Pierre Léonard Vander Linden

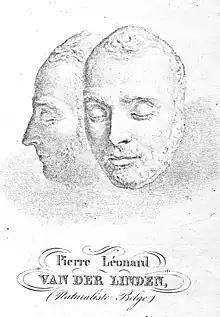
Death mask drawing

Pierre Léonard Vander Linden (12 December 1797 – 5 April 1831) was a Belgian entomologist born in Brussels. In Italy, he studied under the botanist Antonio Bertoloni (1775–1869), the zoologist Camillo Ranzani (1775–1841) and the physician Giacomo Tommasini (1768–1846). During his studies, he worked on Odonata. In 1826 he was appointed as the first professor of zoology in Belgium, at the Musée des Sciences et Lettres in Brussels.